Jebtsundamba Khutuktu

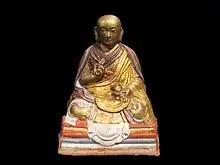
Statue of Zanabazar, the 1st Jebtsundamba

The first Jebtsundamba, Zanabazar (1635–1723), was identified as the reincarnation of the scholar Taranatha of the Jonang school of Tibetan Buddhism. Zanabazar was the son of the Tüsheet Khan Gombodorj, ruler of central Khalkha Mongolia, and himself became the spiritual head of the Khalkha Mongols.